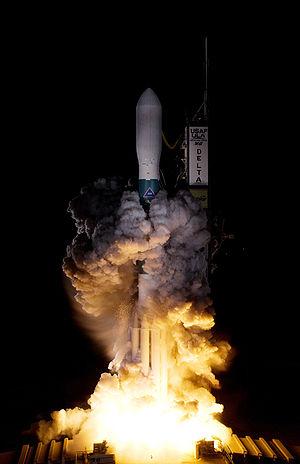
Lancement par la NASA depuis le Cap Canaveral d'une fusée Delta II produite par United Launch Alliance. Cette fusée contient le nouveau télescope spatial Kepler, qui réalisera un programme de recherche de planètes de taille comparables à la terre et située dans la zone habitable. Dans cette zone, l'énergie reçue de l'étoile est juste suffisante pour permettre la présence d'eau liquide en surface.
GJ 9827 est un système planétaire situé à 97 années-lumière dans la constellation des Poissons, c'est une étoile de type K avec une magnitude apparente de 10.250. Le système est constitué d'une étoile naine et d'au moins trois planètes de catégorie super-terre découvertes par les missions Kepler/K2. Les planètes ont des rayons de 1,62, 1,27 et 2,09 fois supérieurs à ceux de la Terre et des périodes de 1,209, 3,648 et 6,201 jours. En raison de sa proximité, le système est considéré comme une excellente cible pour étudier les conditions atmosphériques des exoplanètes.